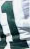
Number: 1